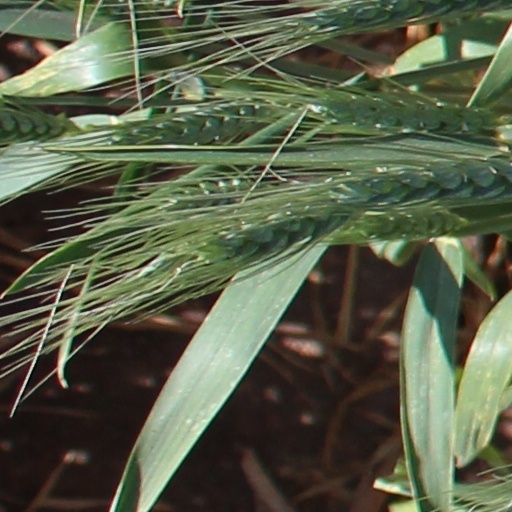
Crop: wheat